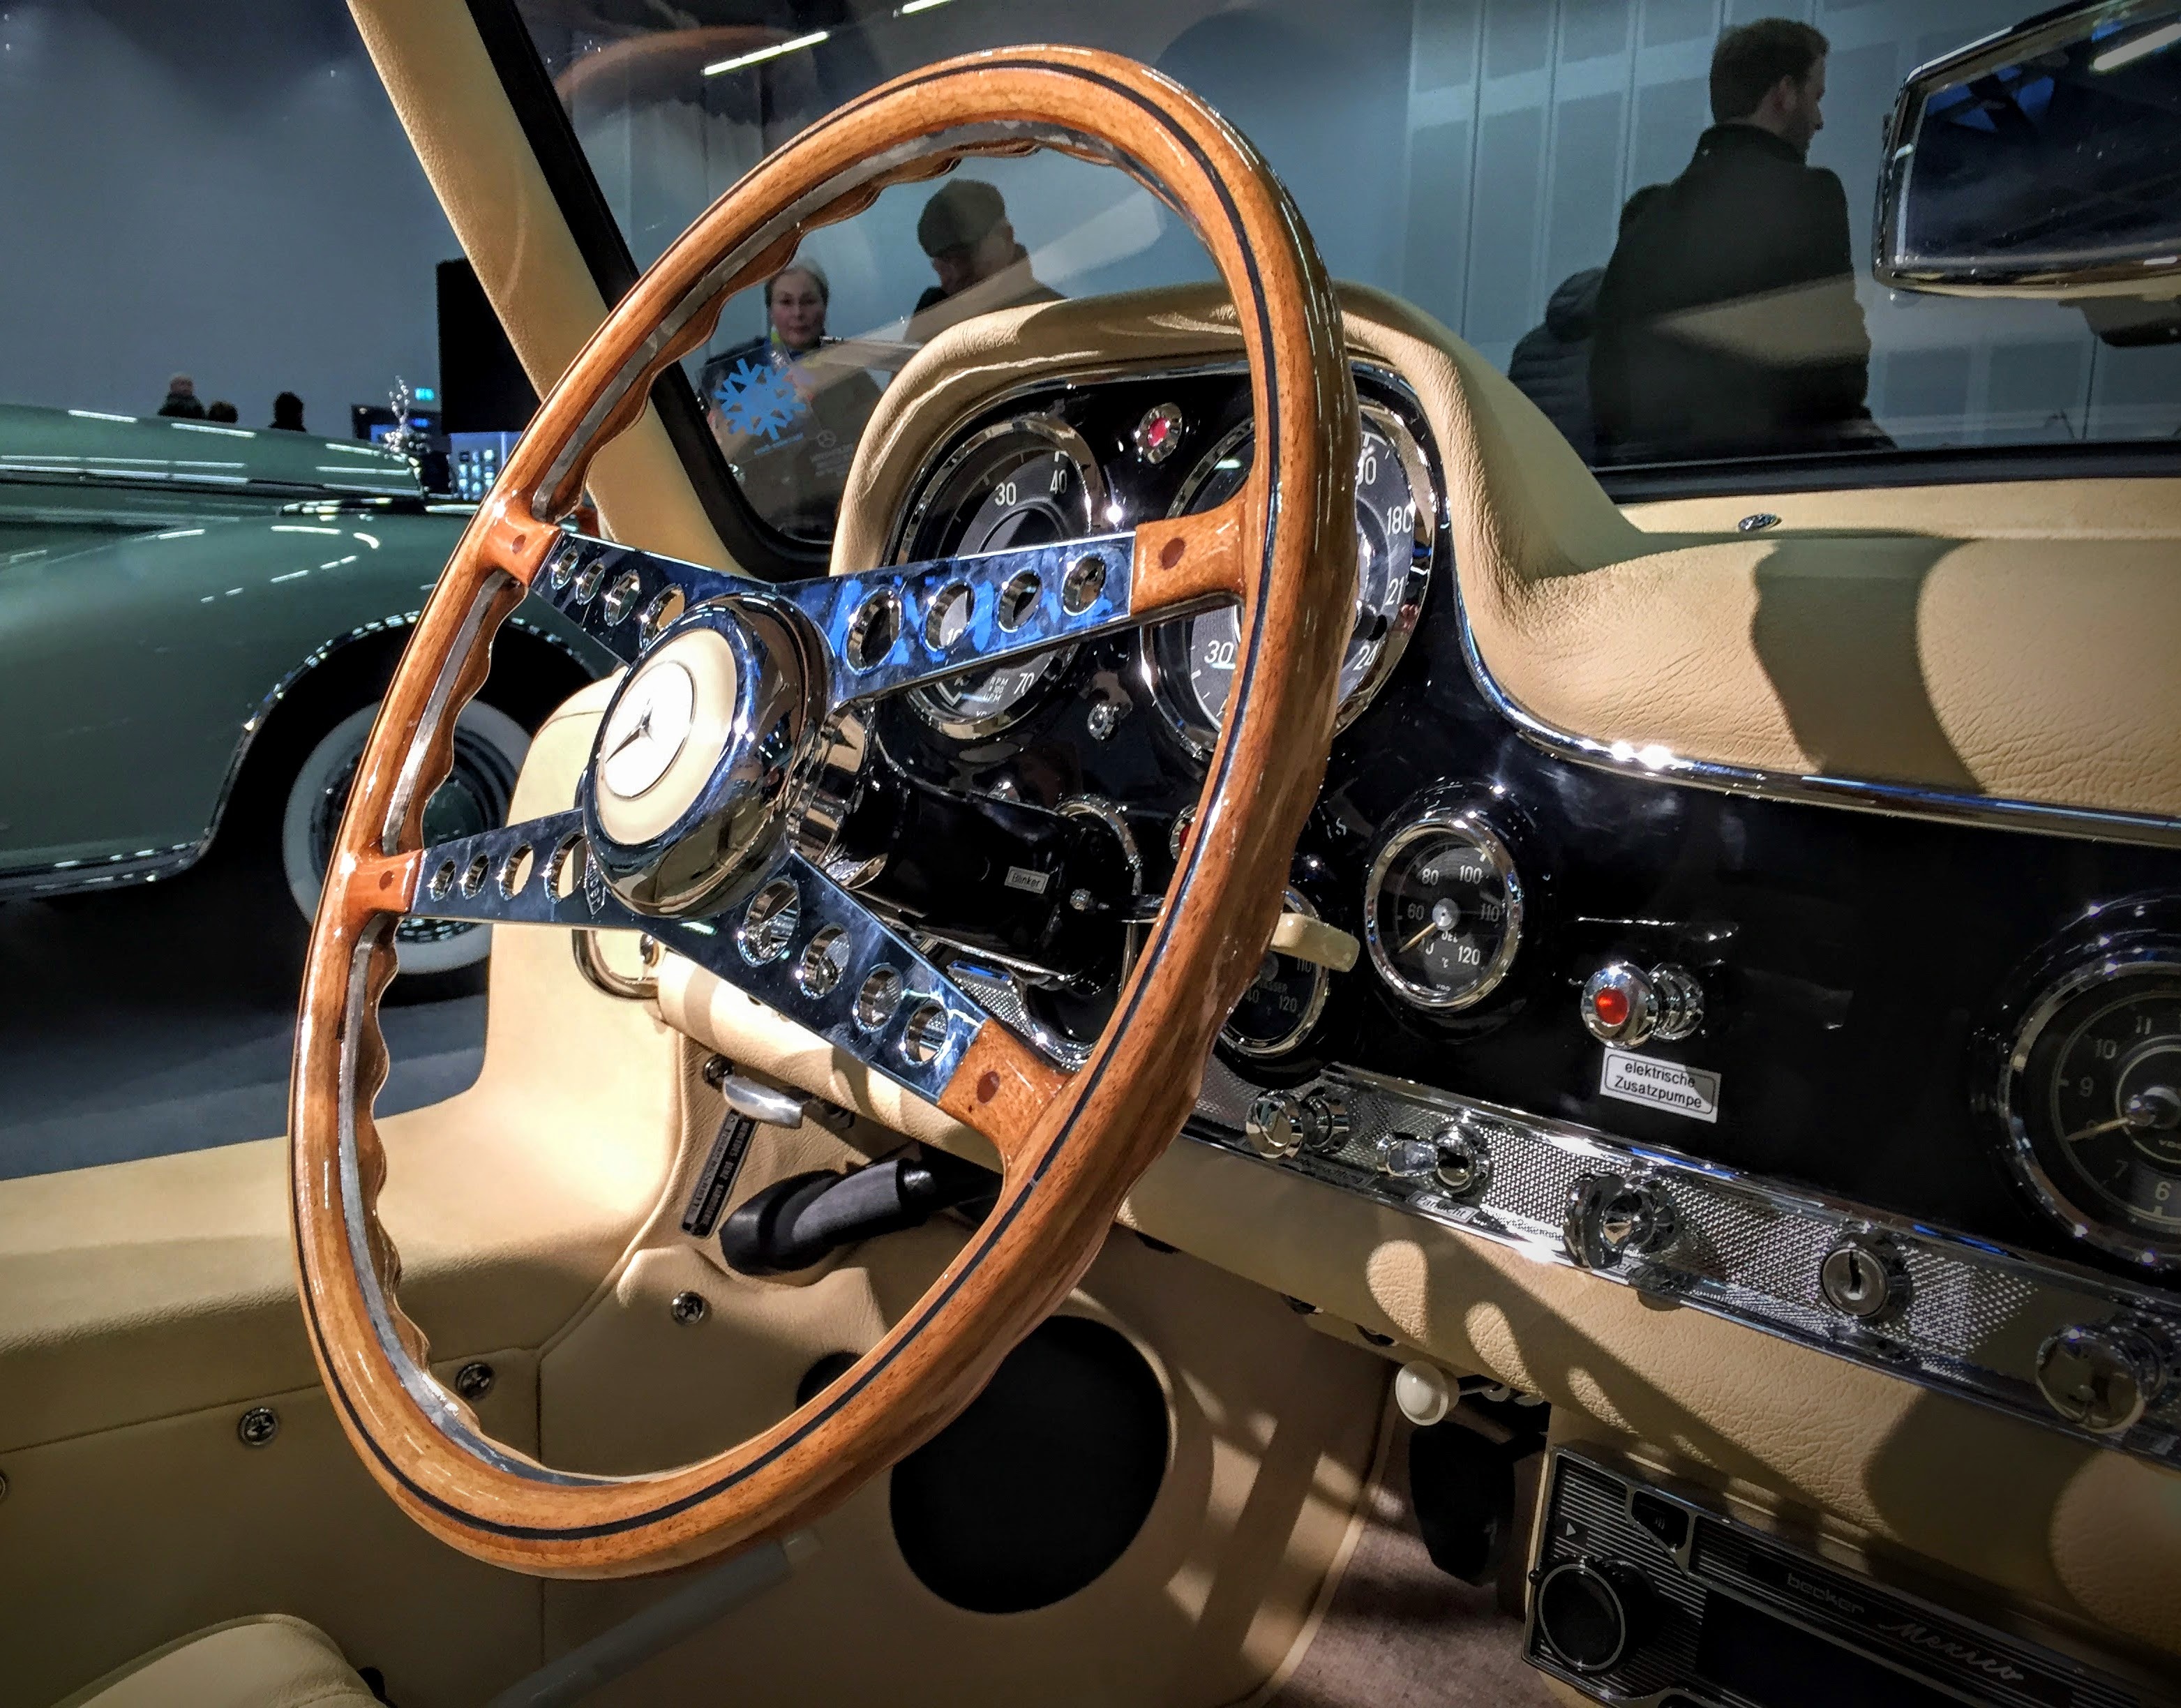
technology, car, wheel, vehicle, auto, machine, steering wheel, black, automotive, motor vehicle, vintage car, sporty, chrome, luxury, germany, beautiful, oldtimer, elegant, mercedes, classic, expensive, daimler, 300, pkw, mercedes benz, rarity, benz, rarely, antique car, hot rod, auto show, two seater, dream car, gullwing, land vehicle, daimler benz, automobile make, automotive exterior, automotive design, luxury vehicle, steering part, sl